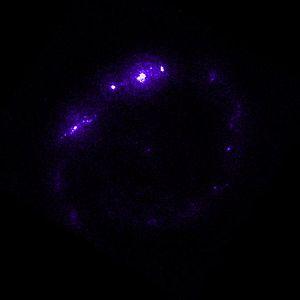
NGC 1512 est une galaxie spirale barrée située dans la constellation de l'Horloge à environ 41 millions d'années-lumière de la Voie lactée. Elle a été découverte par l'astronome australien James Dunlop en 1826.